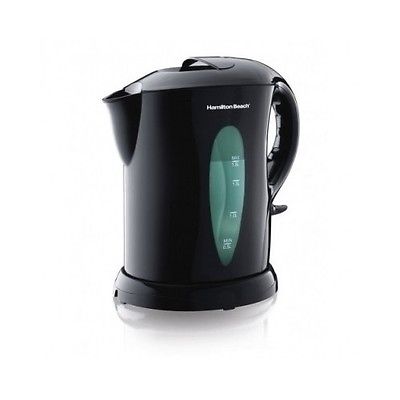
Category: kettle